Rodrigues triple junction

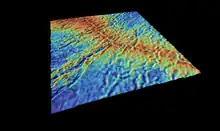
The Rodrigues triple junction viewed from south. Note the "wake" of the eastward propagating triple junction.

The Rodrigues triple junction (RTJ), also known as the central Indian [Ocean] triple junction (CITJ) is a geologic triple junction in the southern Indian Ocean where three tectonic plates meet: the African plate, the Indo-Australian plate, and the Antarctic plate. The triple junction is named for the island of Rodrigues which lies north-west of it.